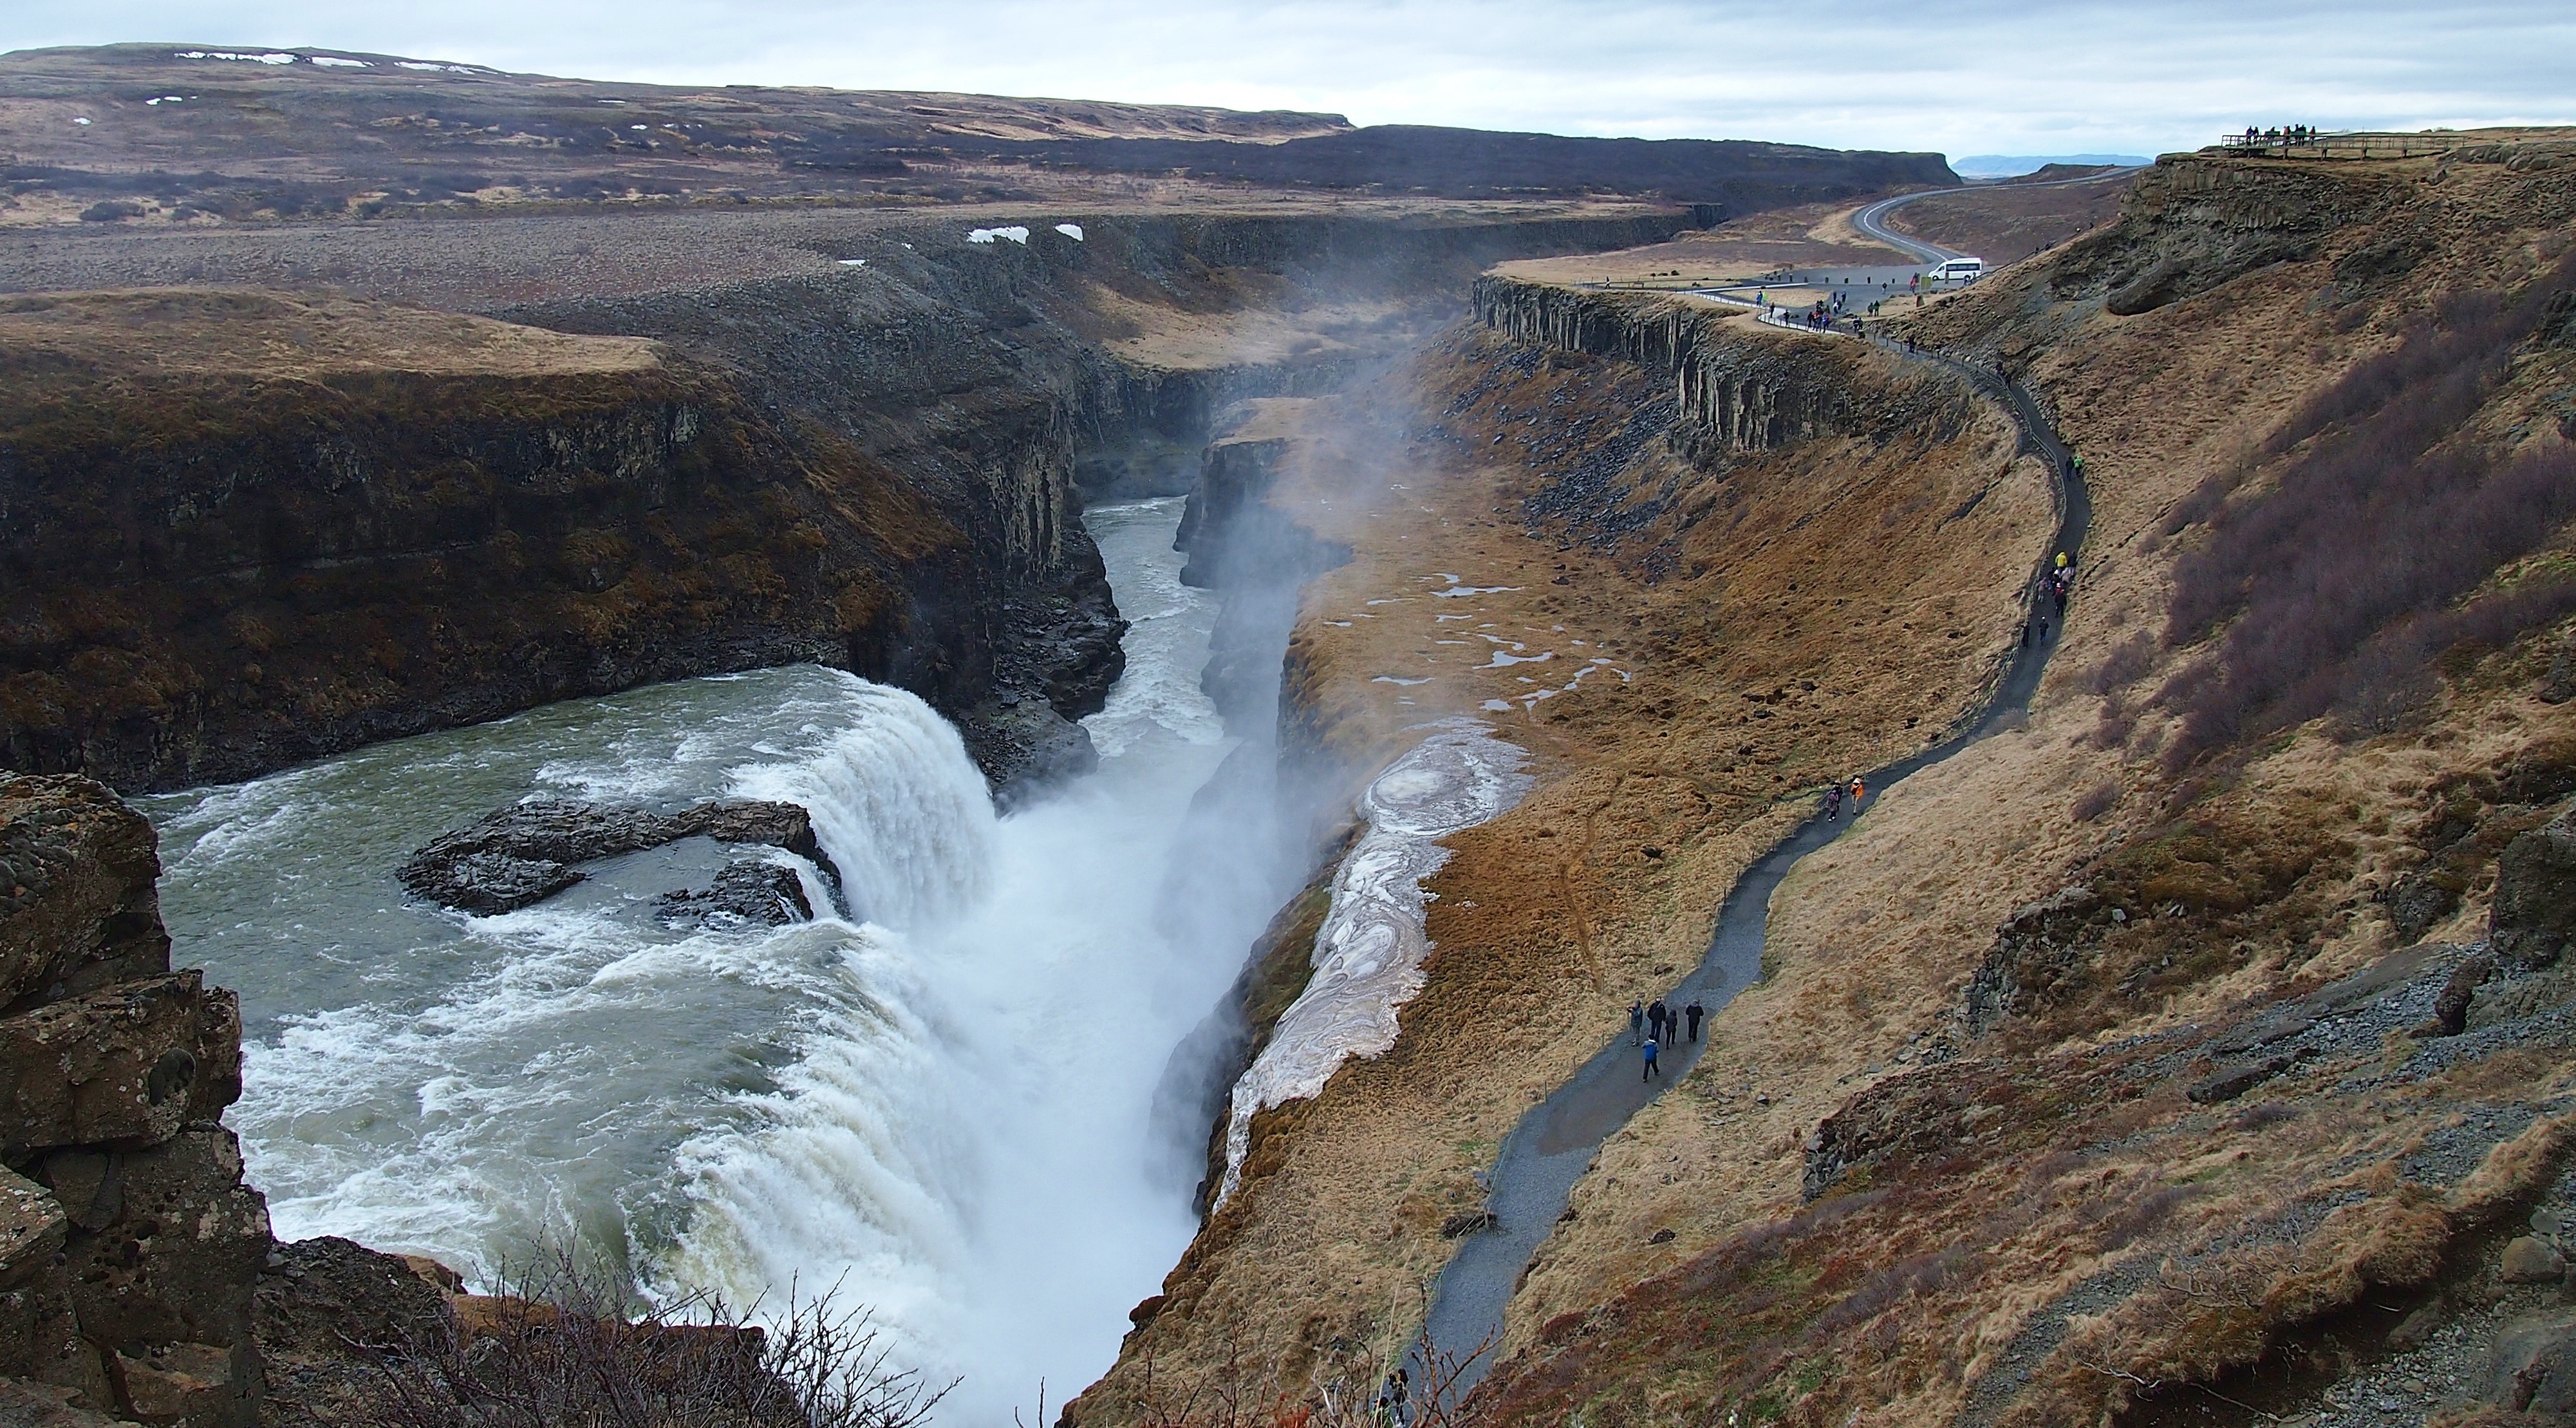
landscape, sea, coast, water, rock, waterfall, mountain, formation, cliff, landmark, iceland, canyon, terrain, body of water, geology, water feature, landform, geological phenomenon, gulfoss